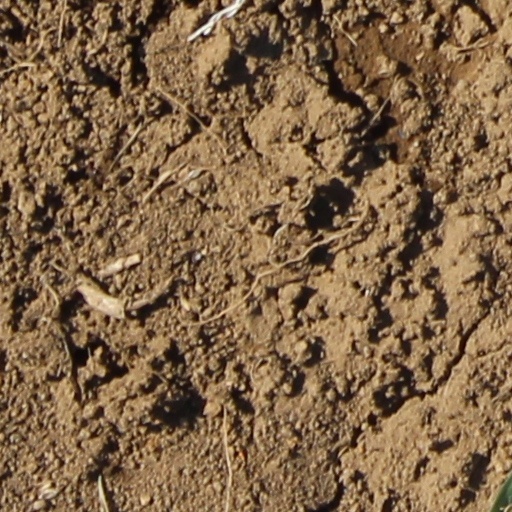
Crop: wheat